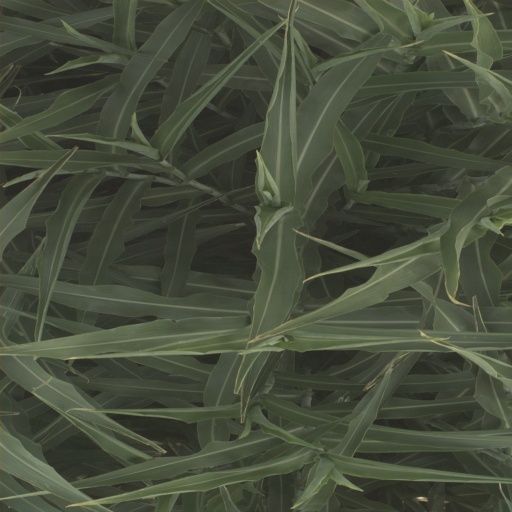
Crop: sorghum